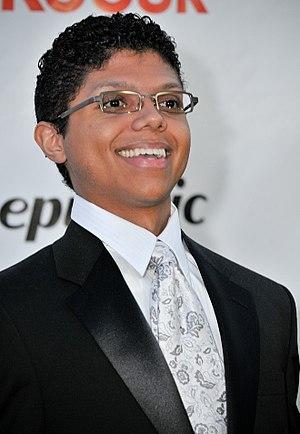
Tay Zonday est un chanteur auteur-compositeur-interprète et claviériste. Sa chanson Chocolate Rain, dont la vidéo a été postée par Zonday sur YouTube le 22 avril 2007, a rapidement atteint une grande popularité, se transformant en vidéo virale pour laquelle plusieurs parodies ont été filmées et mises en ligne.